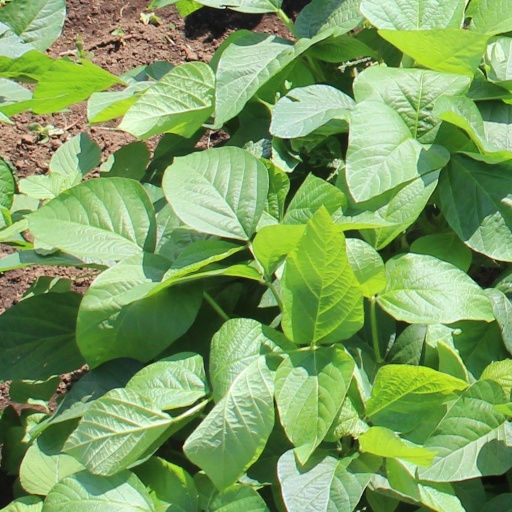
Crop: soybean